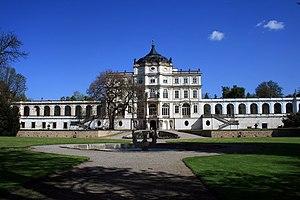
Ploskovice est une commune du district de Litoměřice, dans la région d'Ústí nad Labem, en République tchèque. Sa population s'élevait à 453 habitants en 2018.
Othon de Windisch-Graetz ou Windischgrätz, né Otto Weriand Hugo Ernst zu Windisch-Graetz le 7 octobre 1873 à Graz et mort le 25 décembre 1952 à Lugano, est un officier et un prince autrichien.